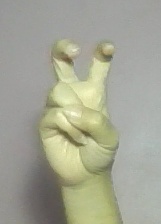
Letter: toot